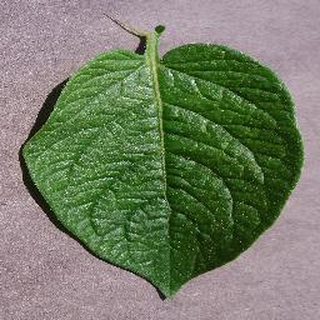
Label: healthy_potato